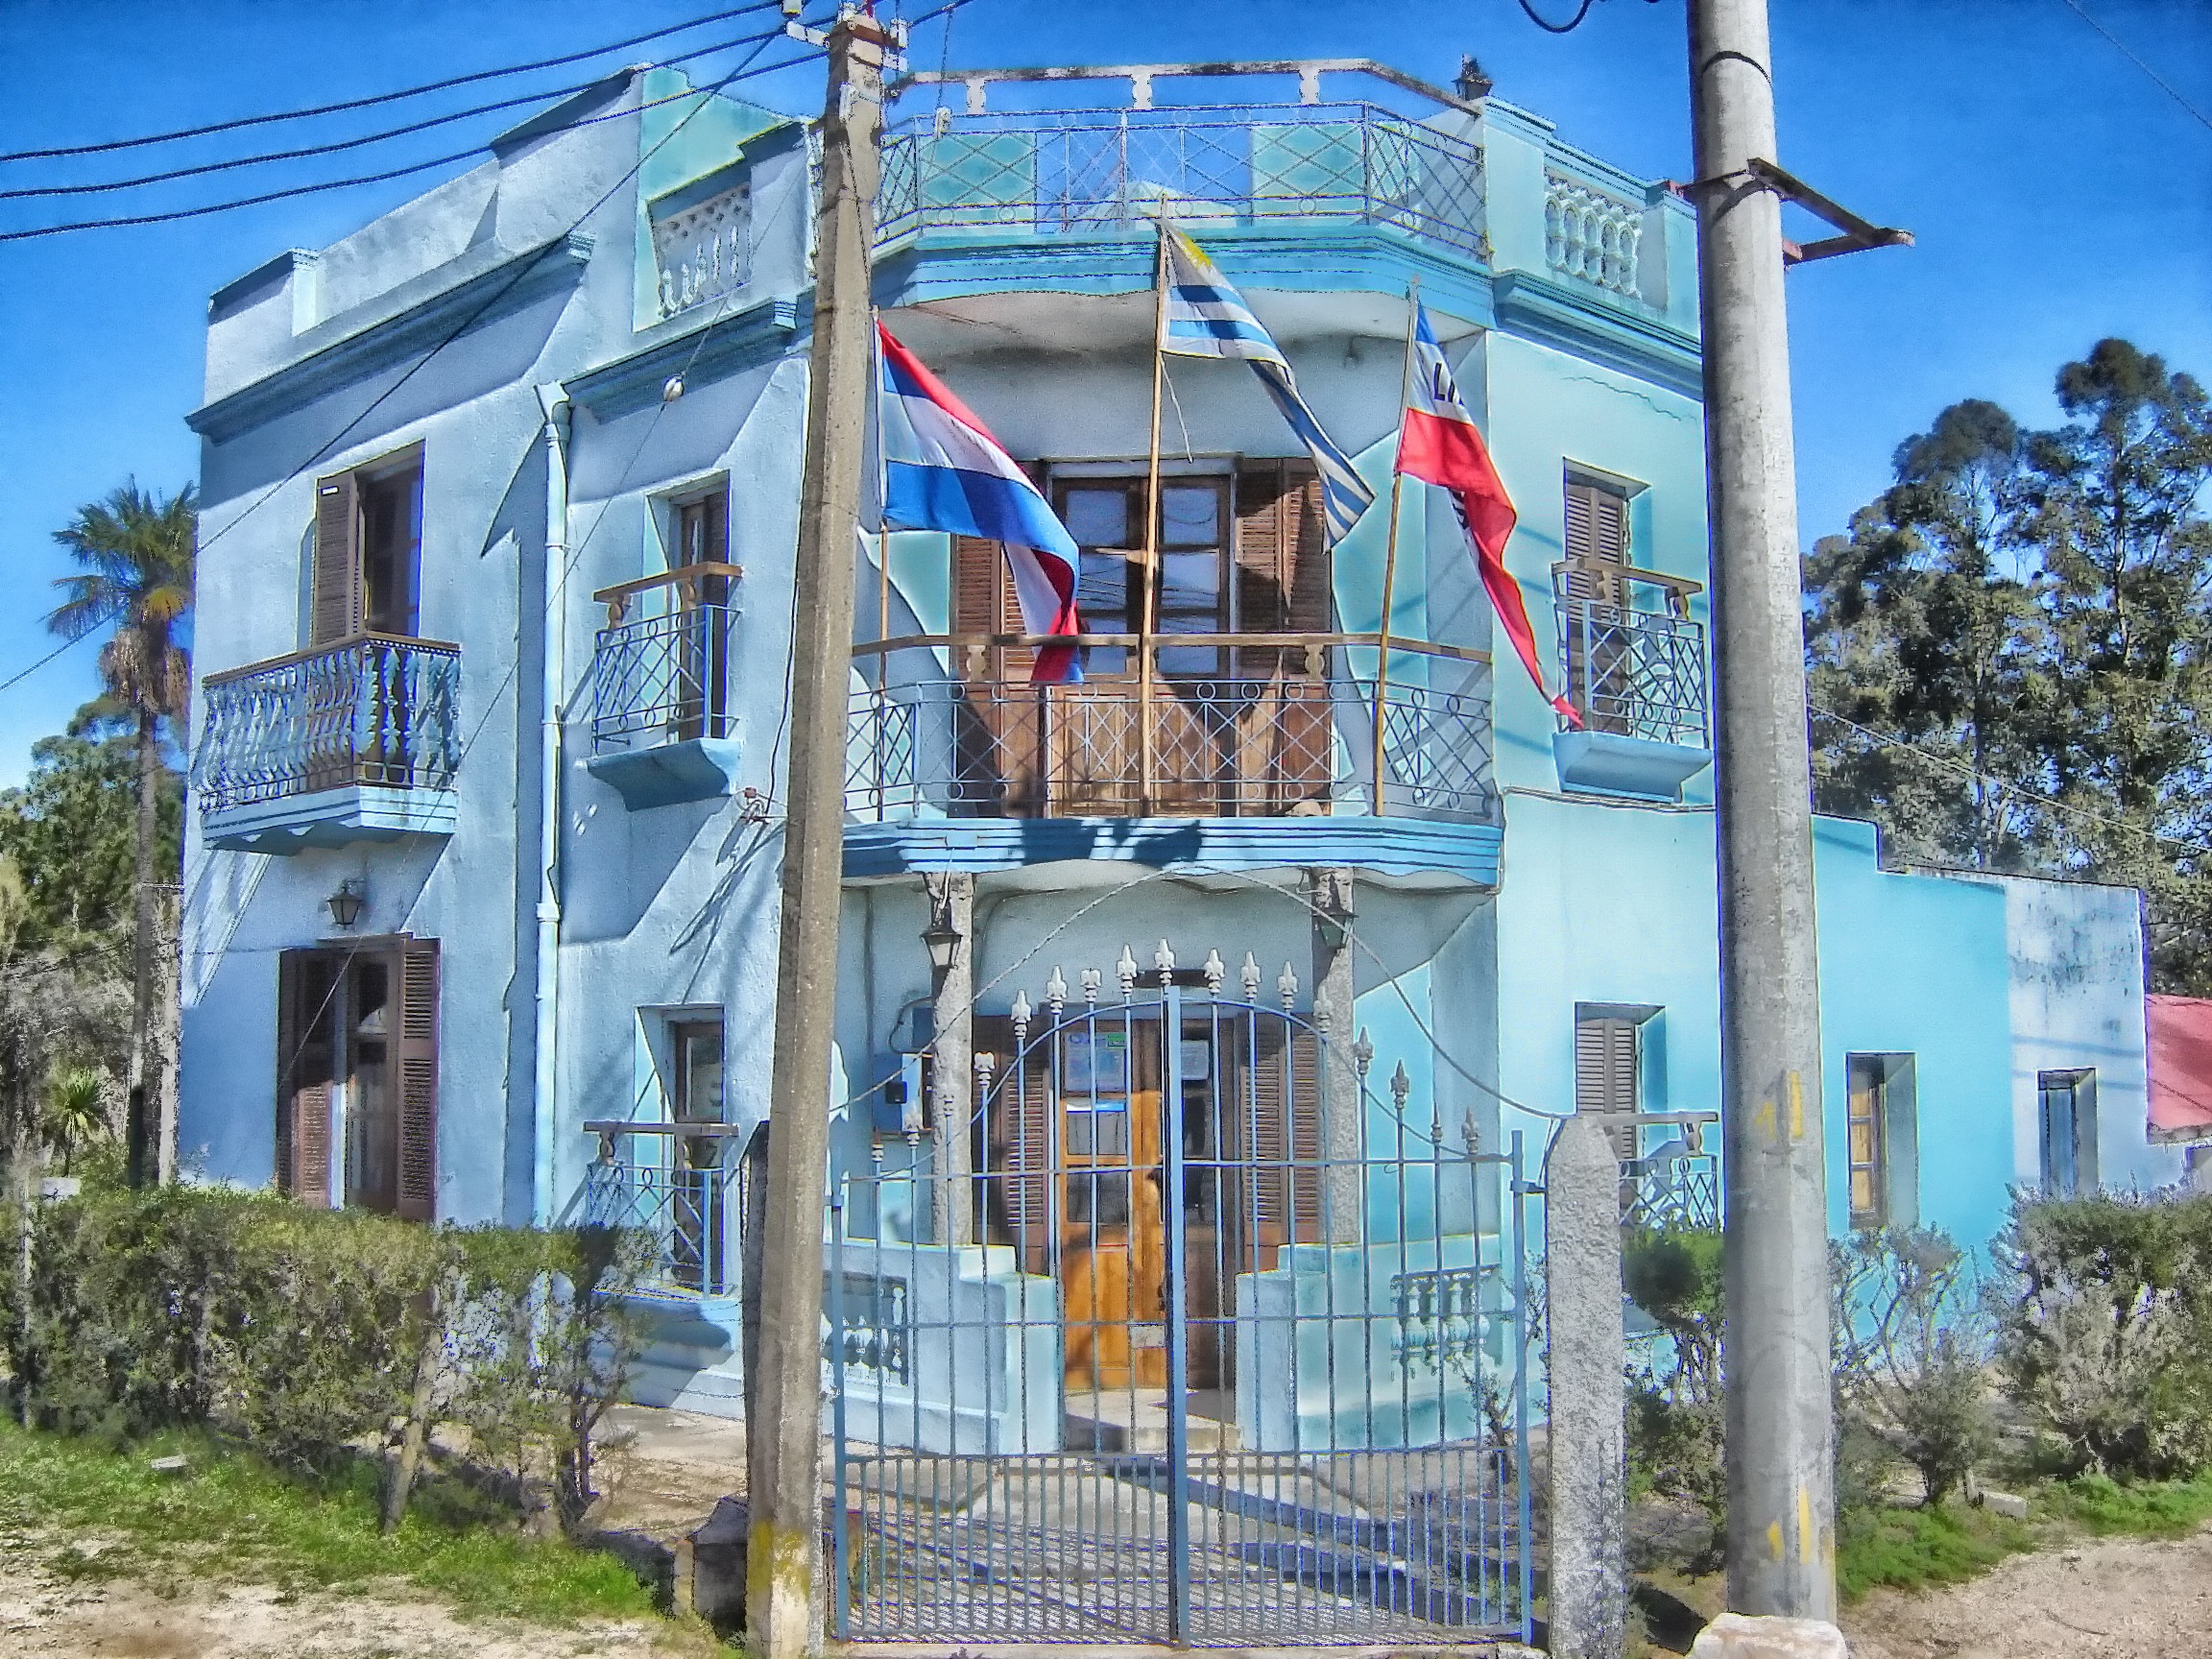
architecture, sky, house, home, vacation, amusement park, facade, property, blue, gate, outside, hdr, resort, estate, uruguay, real estate